The Busy Bee Café

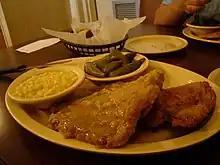
Smothered fried porkchop, fried corn, and okra at the Busy Bee Cafe

The restaurant specializes in southern and soul food specialties such as catfish, fried chicken, ham hocks, macaroni and cheese, collard greens, and cornbread. "Country Living" said it was best known for its fried chicken.